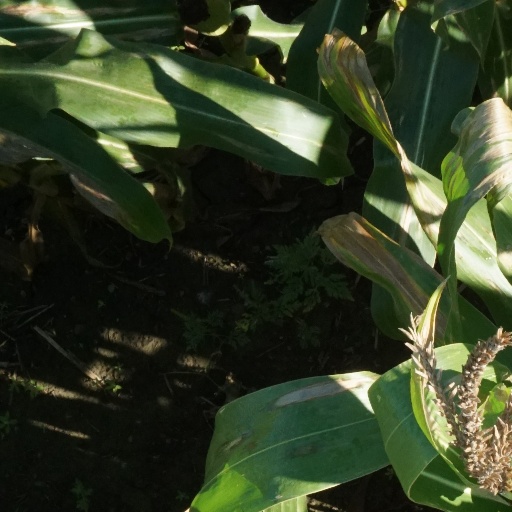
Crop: maize; corn